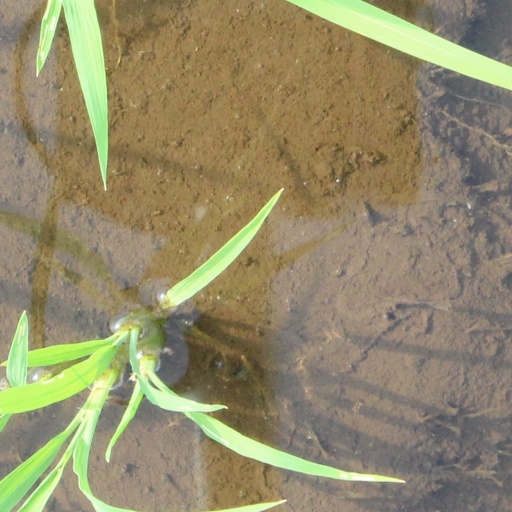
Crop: rice